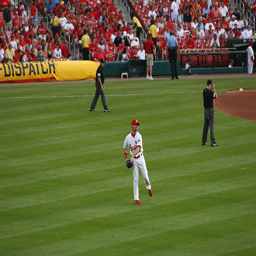
Group of people playing baseball on a field with a crowd watching.
A baseball players just threw the ball to the infield.
The baseball player is on the field with lots of fans in the stands.
some baseball players on a field and fans
a baseball player does a throwing motion